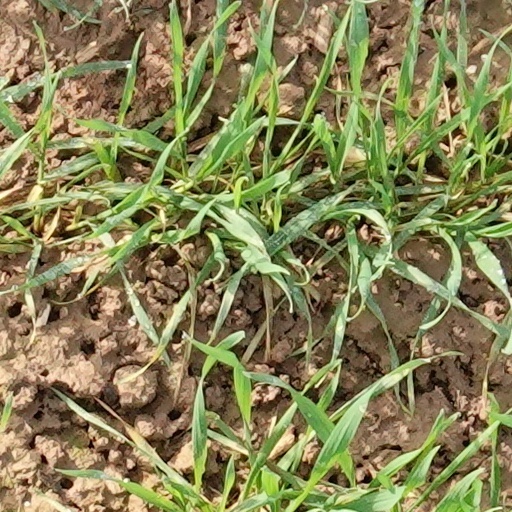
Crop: wheat